St. Matthias' Abbey

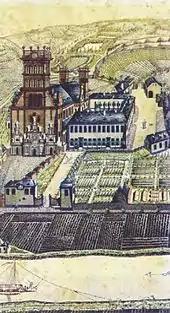
Watercolour of the abbey, c. 1783

When the troubles of the French Revolution spilled over onto German territory, the abbey buildings were requisitioned by the French army, and monks were obliged to leave the abbey, at first with the intention that this was to be a temporary absence, living from 1794 to 1802 in the parish house ("Mattheiser Pfarrhaus"). In 1802 however the abbey was nationalised and secularised. When the premises were sold off, the local businessman Christoph Philipp Nell acquired the bulk of the main building complex and used it with little alteration for his residence, thus preserving it from the demolition and gross alterations for industrial purposes that befell many other monastic buildings at this period.